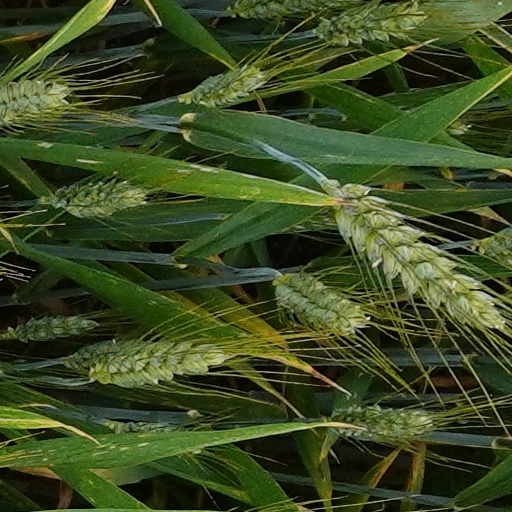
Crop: wheat